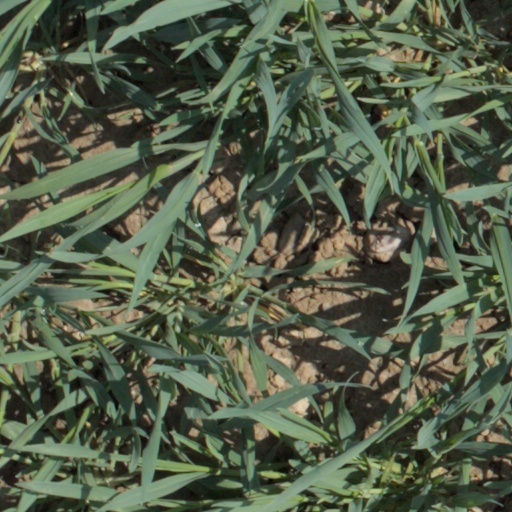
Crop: wheat